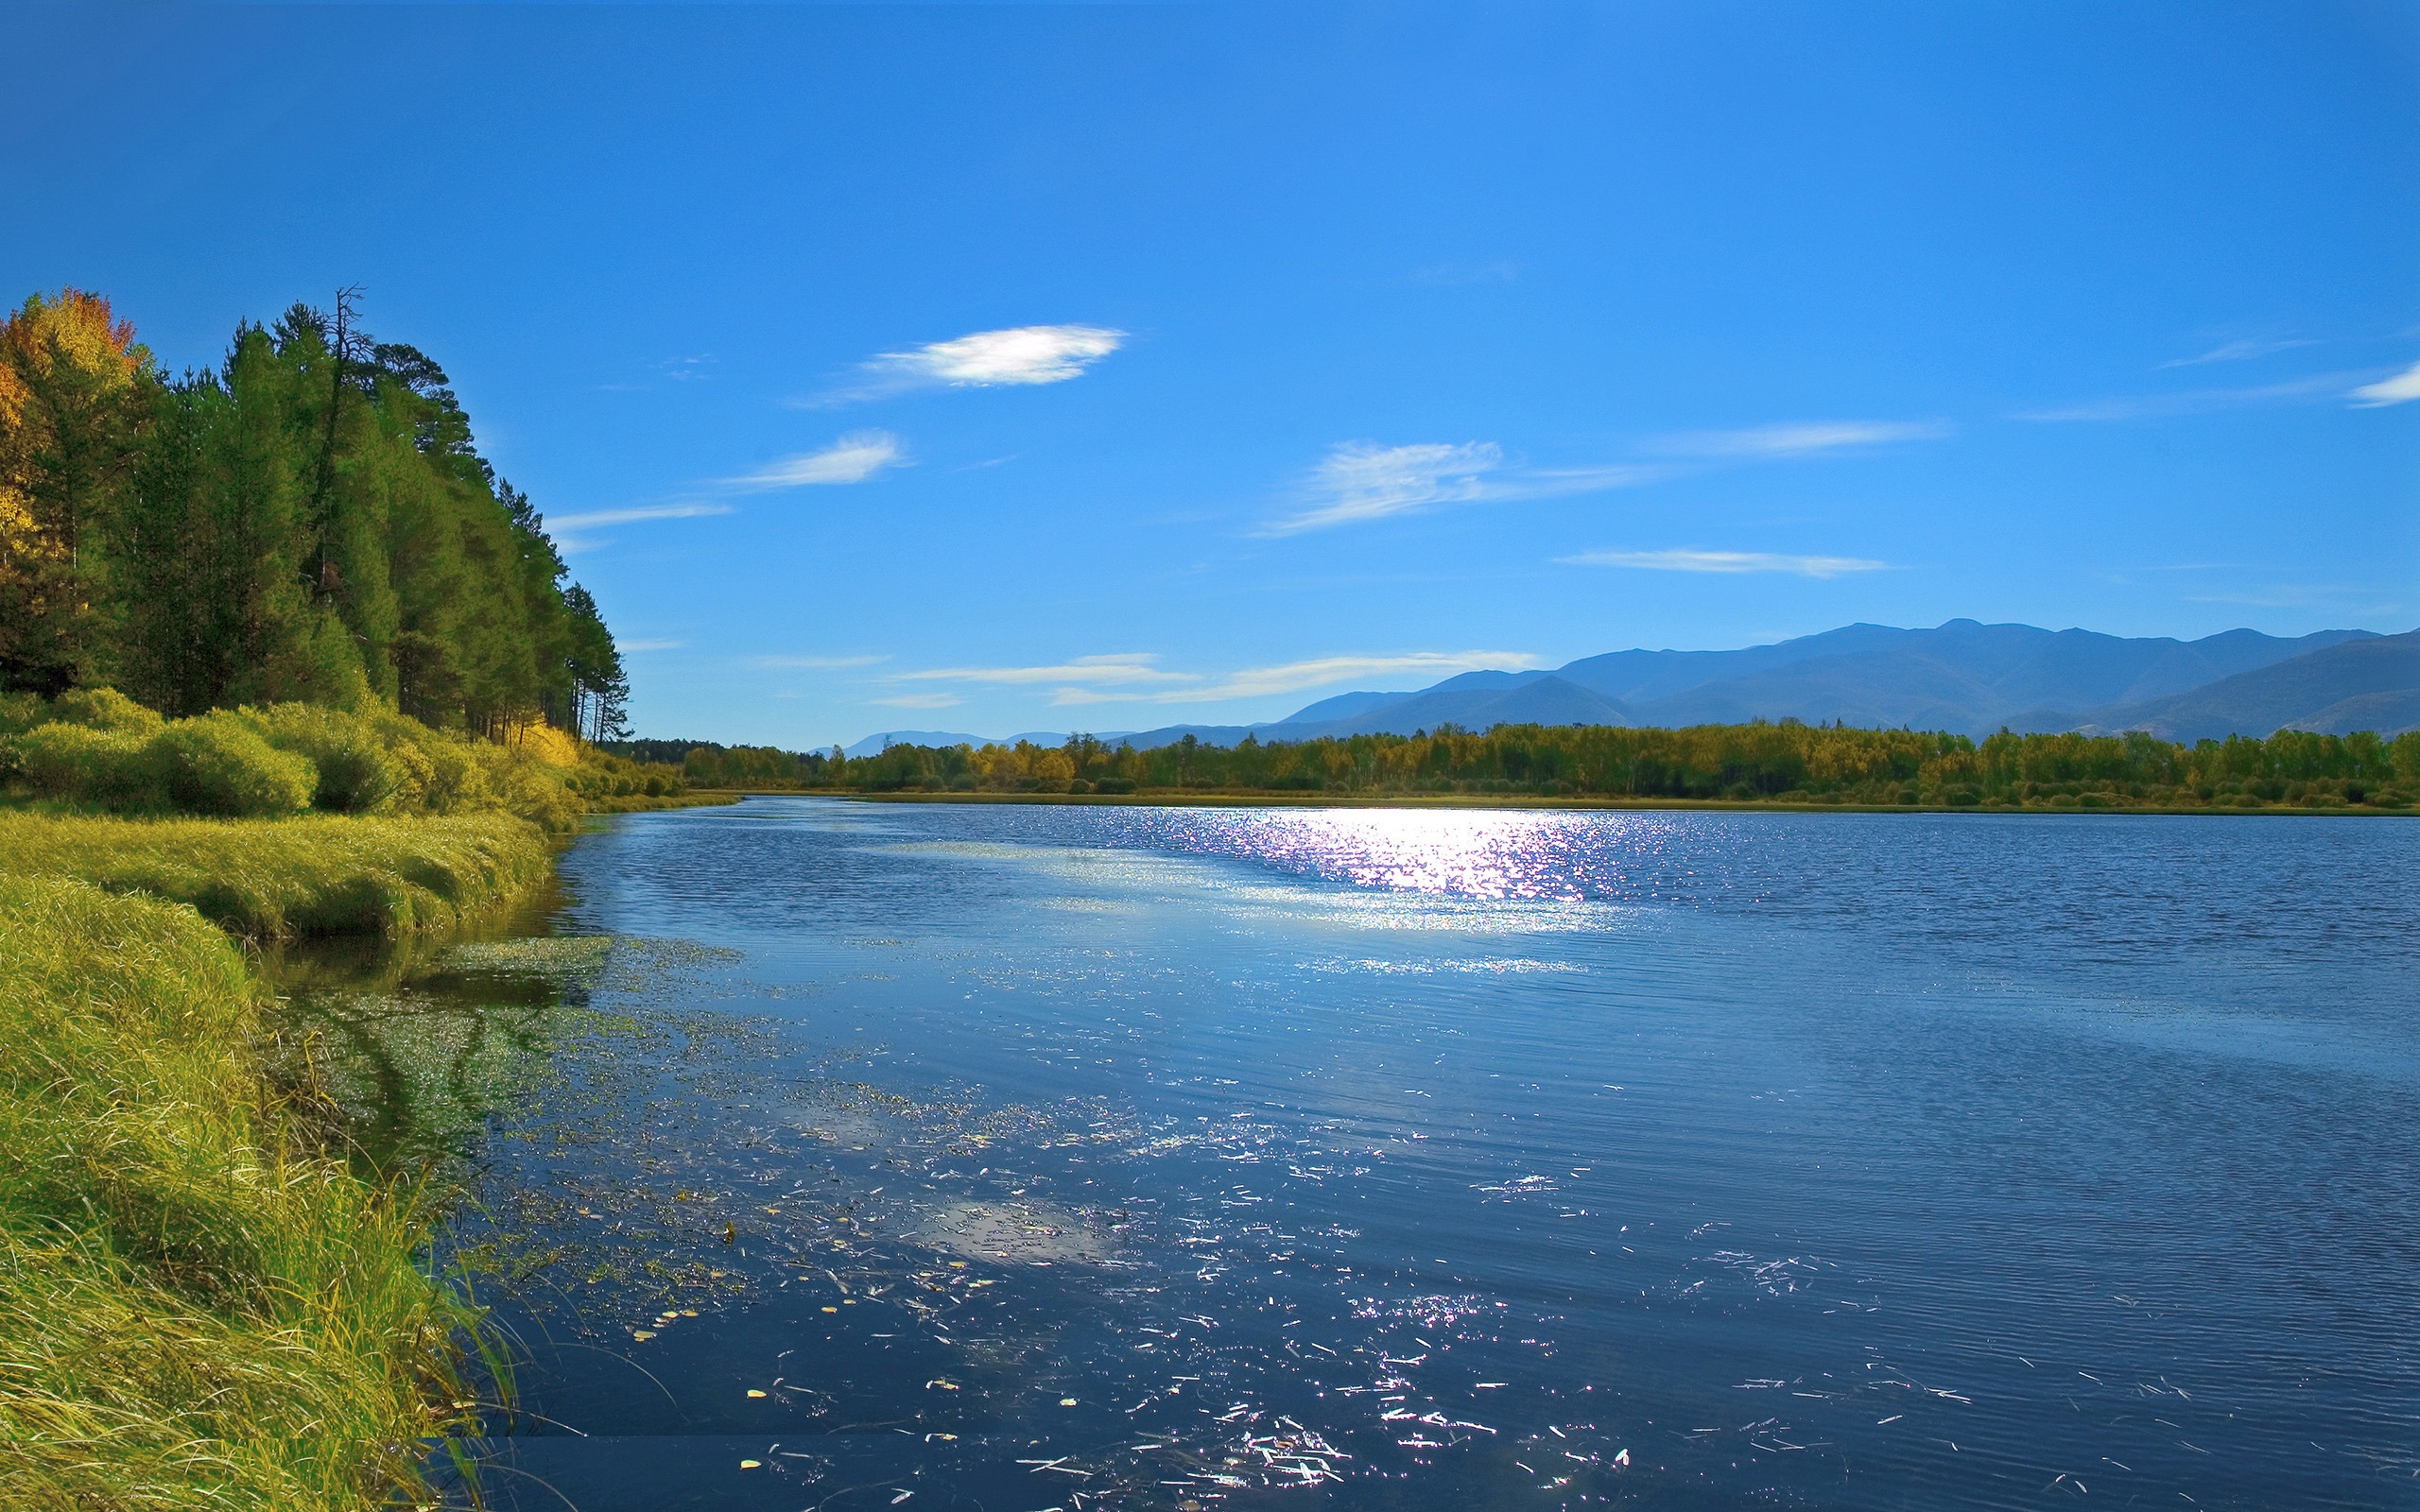
landscape, sea, water, nature, grass, horizon, sky, shore, lake, river, coastline, idyllic, reflection, tranquil, peaceful, seascape, scenery, lagoon, calm, serene, bay, blue, reservoir, body of water, trees, outdoors, loch, landform, geographical feature